Vertical boiler with horizontal fire-tubes

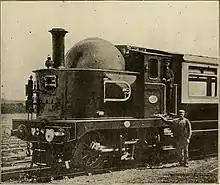
GNSR railmotor

A vertical boiler with horizontal fire-tubes is a type of small vertical boiler, used to generate steam for small machinery. It is characterised by having many narrow fire-tubes, running horizontally.